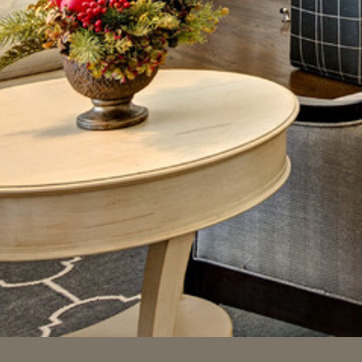
Material: wood